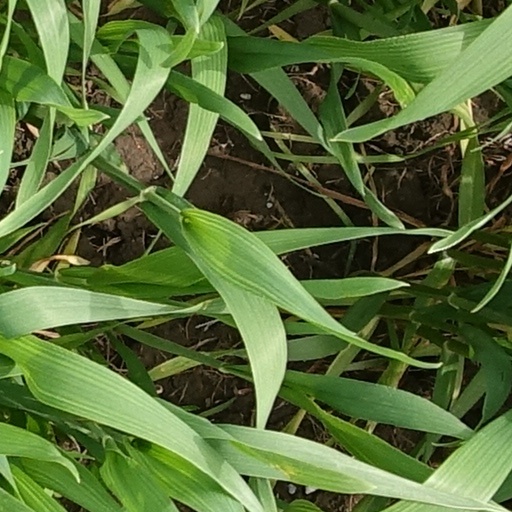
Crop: wheat